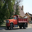
Label: truck